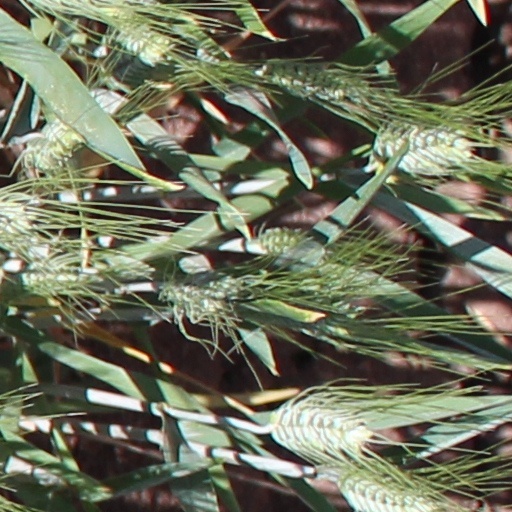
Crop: wheat